Republic of Venice

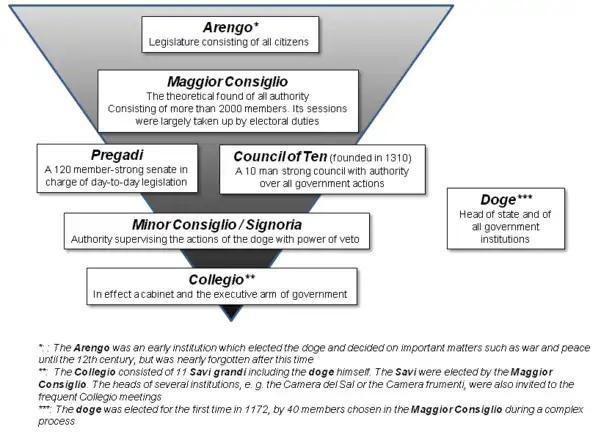
The governmental structure of the Venetian Republic

War with the Ottomans resumed from 1499 to 1503. In 1499, Venice allied itself with Louis XII of France against Milan, gaining Cremona. In the same year, the Ottoman sultan moved to attack Lepanto by land and sent a large fleet to support his offensive by sea. Antonio Grimani, more a businessman and diplomat than a sailor, was defeated in the sea battle of Zonchio in 1499. The Turks once again sacked Friuli. Preferring peace to total war both against the Turks and by sea, Venice surrendered the bases of Lepanto, Durazzo, Modon, and Coron.